Valuation of cancellations of the Austrian Empire

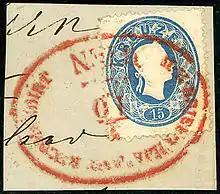
Type RzO-fy rouge (5x10 P)

The net prices mentioned in Swiss Francs are those obtained (charges not included) in 2003 during the sale of a remarkable collection "Sammlung Dr.Anton Jerger (1919-1987) & Elisabeth Jerger-Kramer (1921-2002)" (mainly).